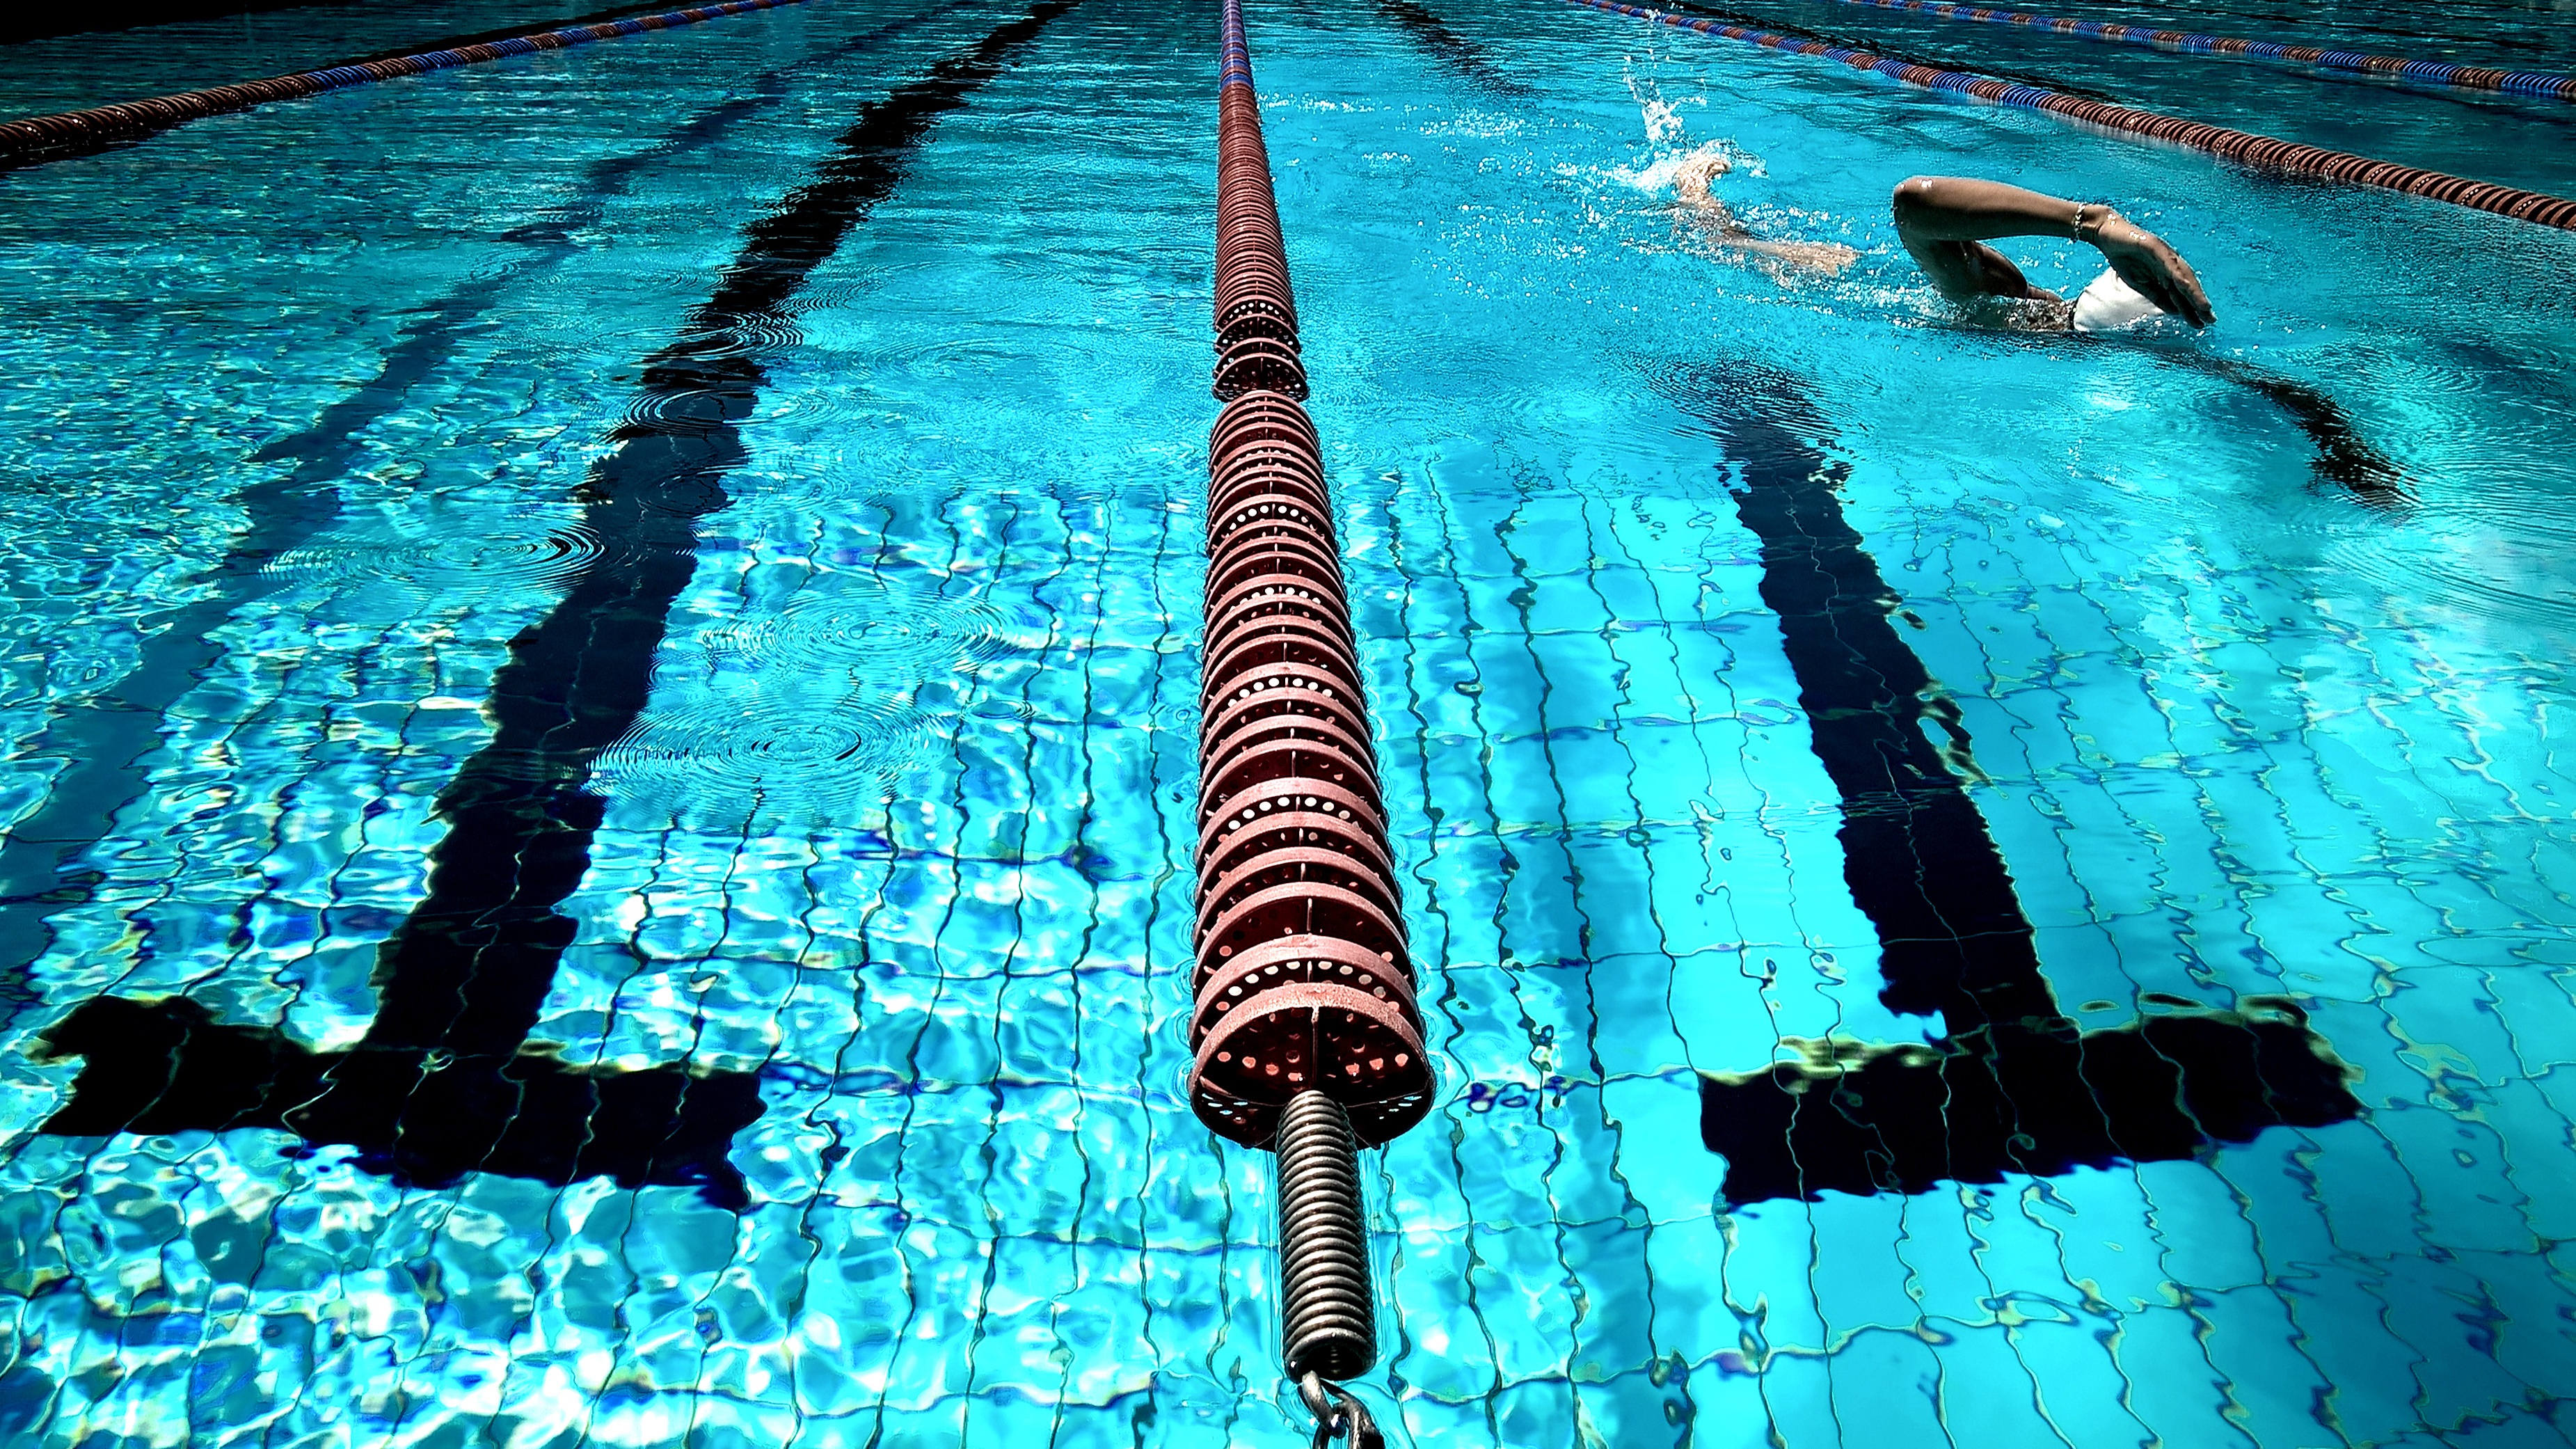
water, recreation, pool, reflection, blue, exercise, fitness, swimming, freediving, sports, athlete, water sport, outdoor recreation